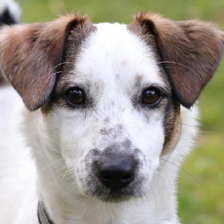
Label: animals